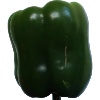
Label: Pepper Green 1